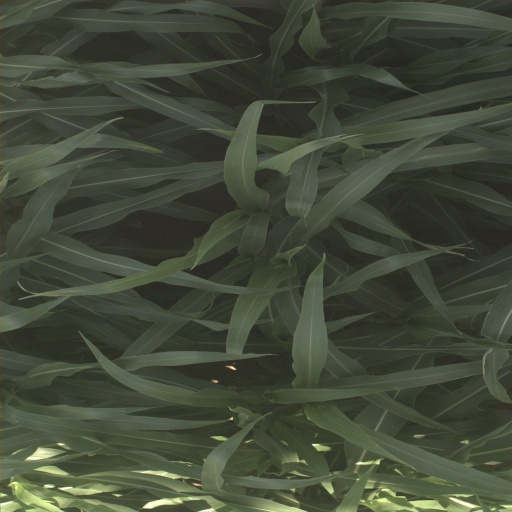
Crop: sorghum